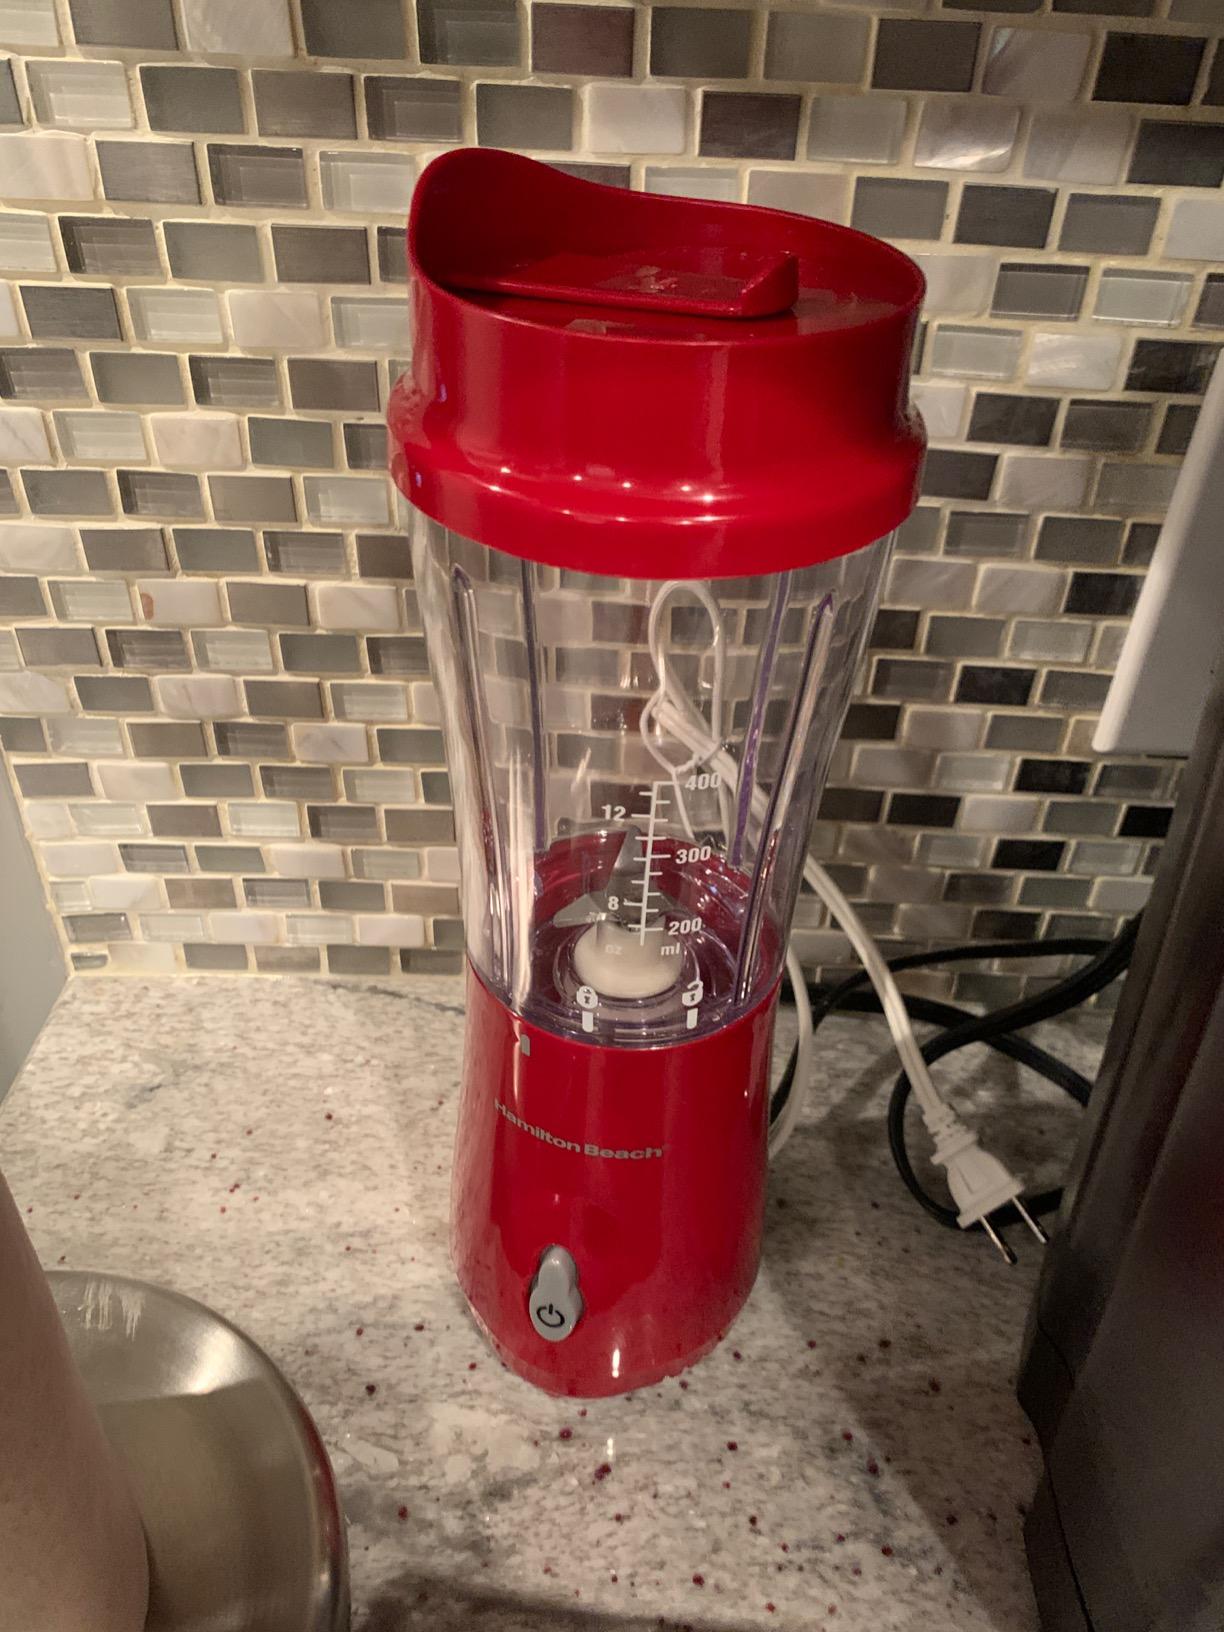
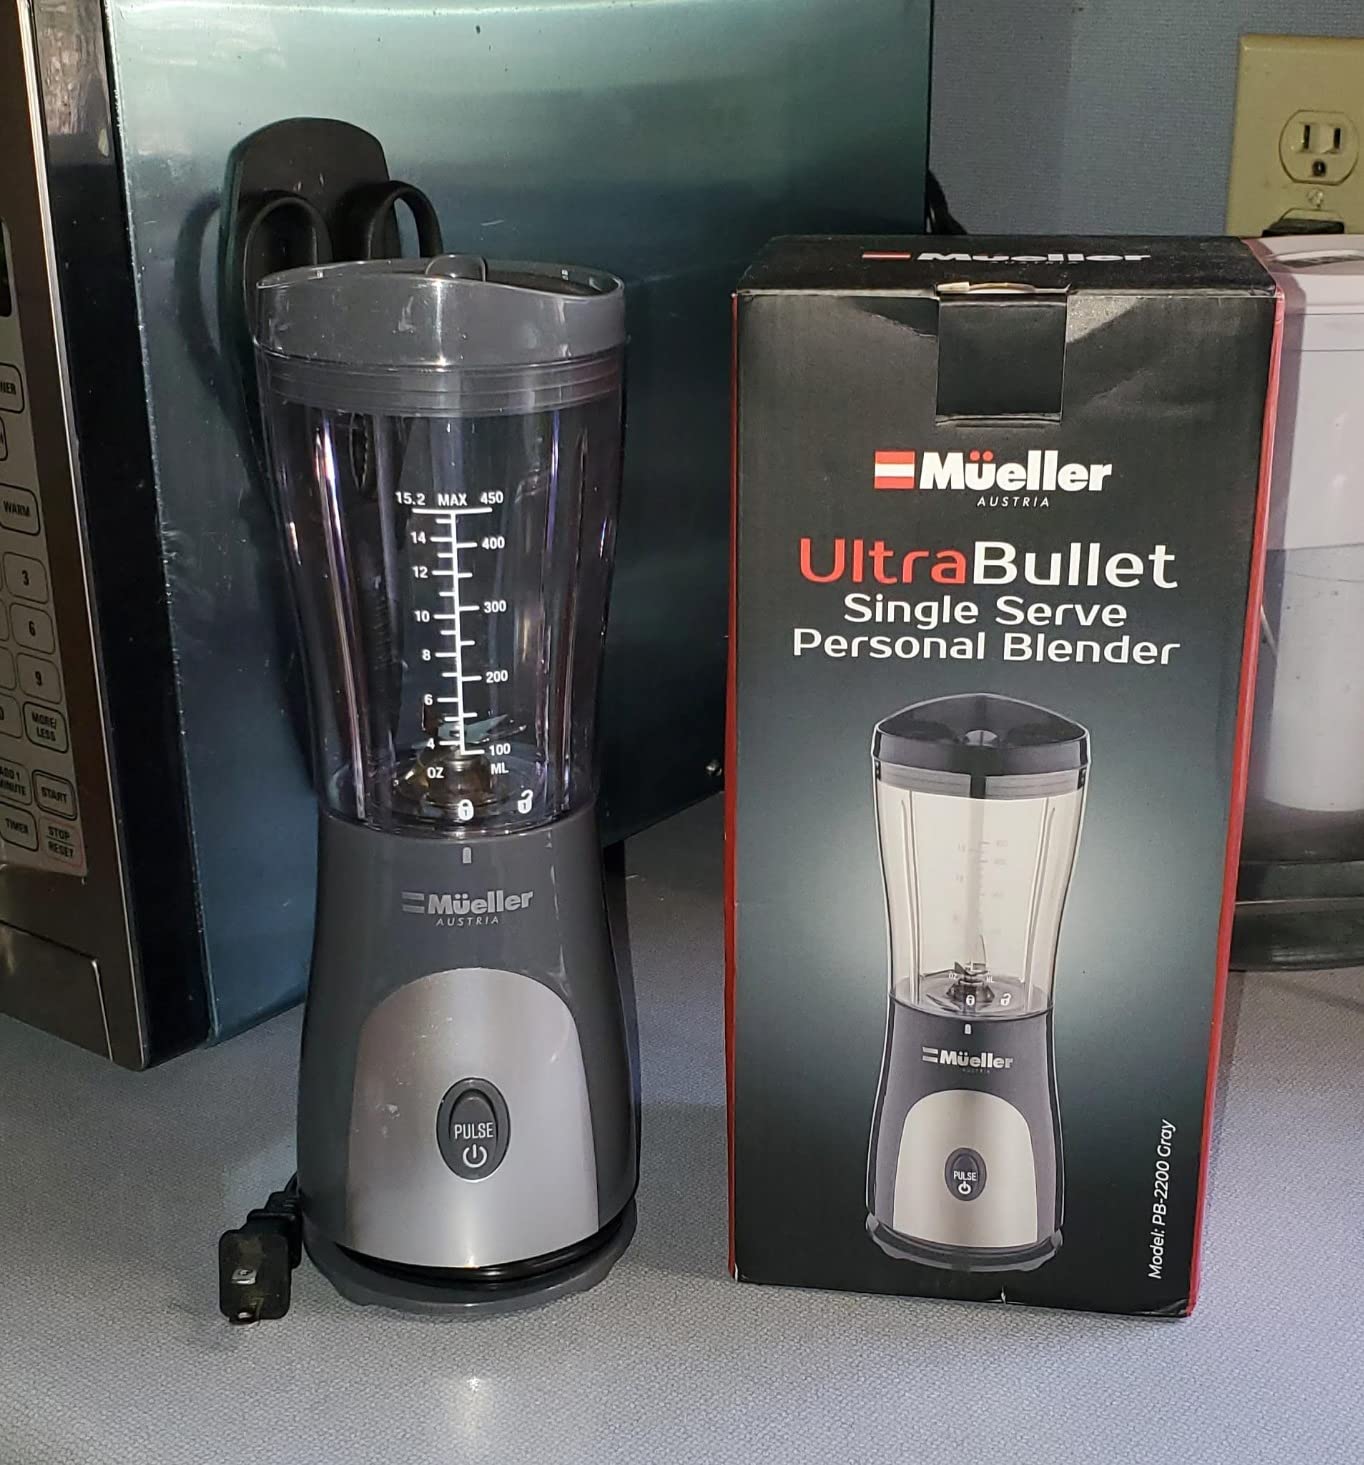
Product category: items_blender
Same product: no